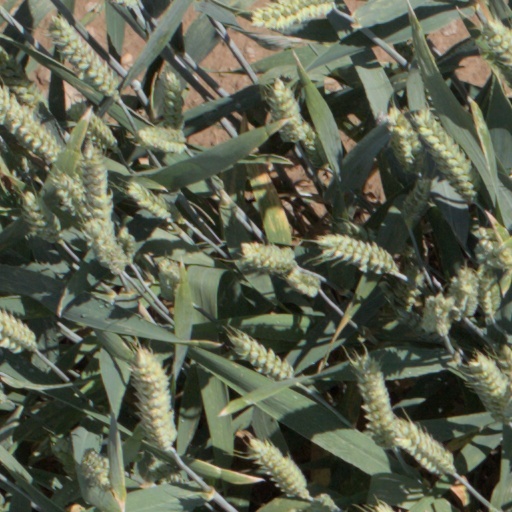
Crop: wheat